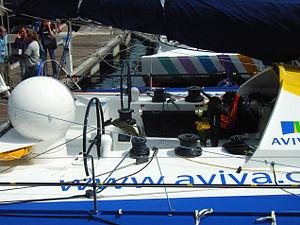
La barre d'un navire est utilisée pour orienter un navire à moteur ou à voile dans la direction voulue.